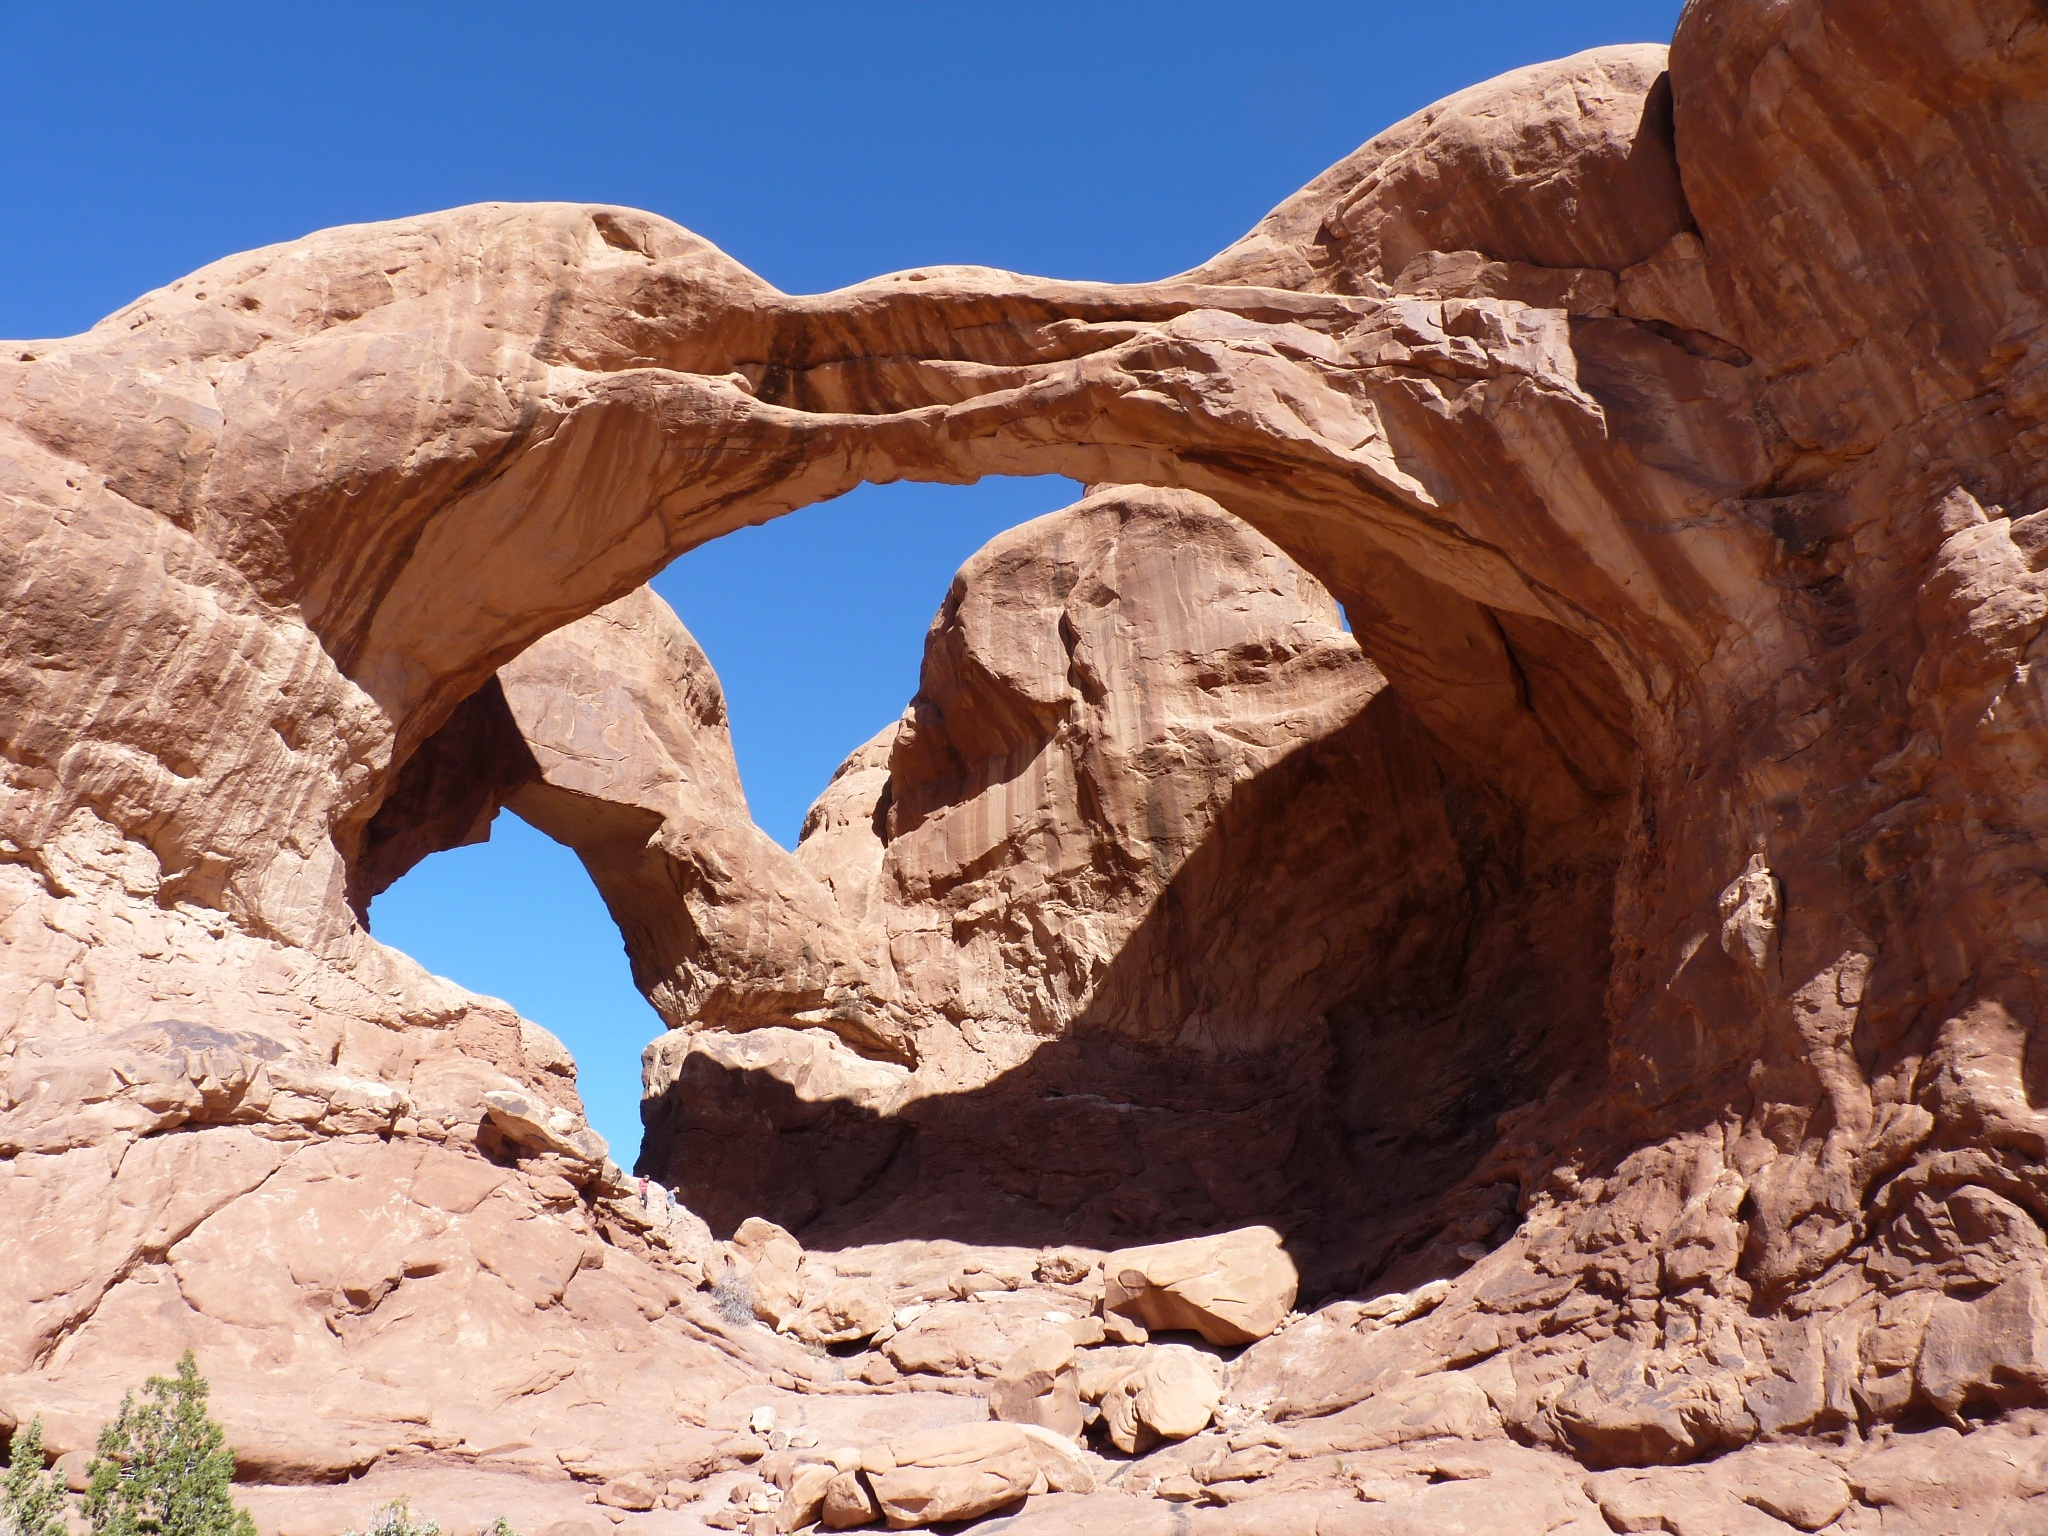
landscape, rock, mountain, architecture, valley, formation, arch, canyon, national park, geology, arches, badlands, plateau, moab, wadi, landform, natural arch, geographical feature, mountainous landforms